Carlsbad, California

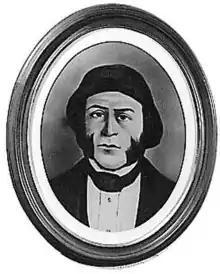
Rancho Agua Hedionda was granted to Juan María Marrón in 1842, encompassing modern-day Carlsbad.

Carlsbad's history began with the Luiseño people (the Spanish name given to them because of their proximity to Mission San Luis Rey), as well as some Kumeyaay in the La Costa area. Nearly every reliable fresh water creek had at least one native village, including one called Palamai. The site is located just south of today's Buena Vista Lagoon.